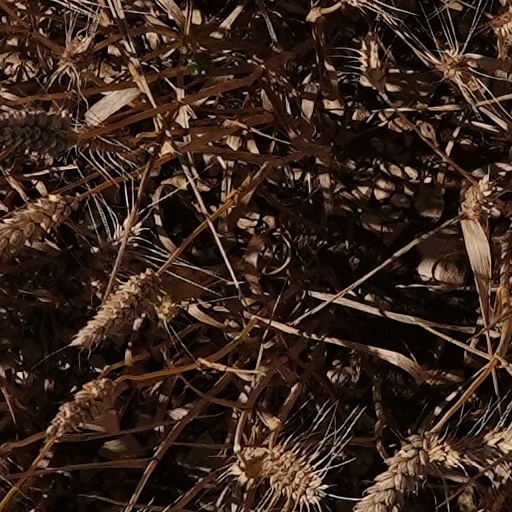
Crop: wheat